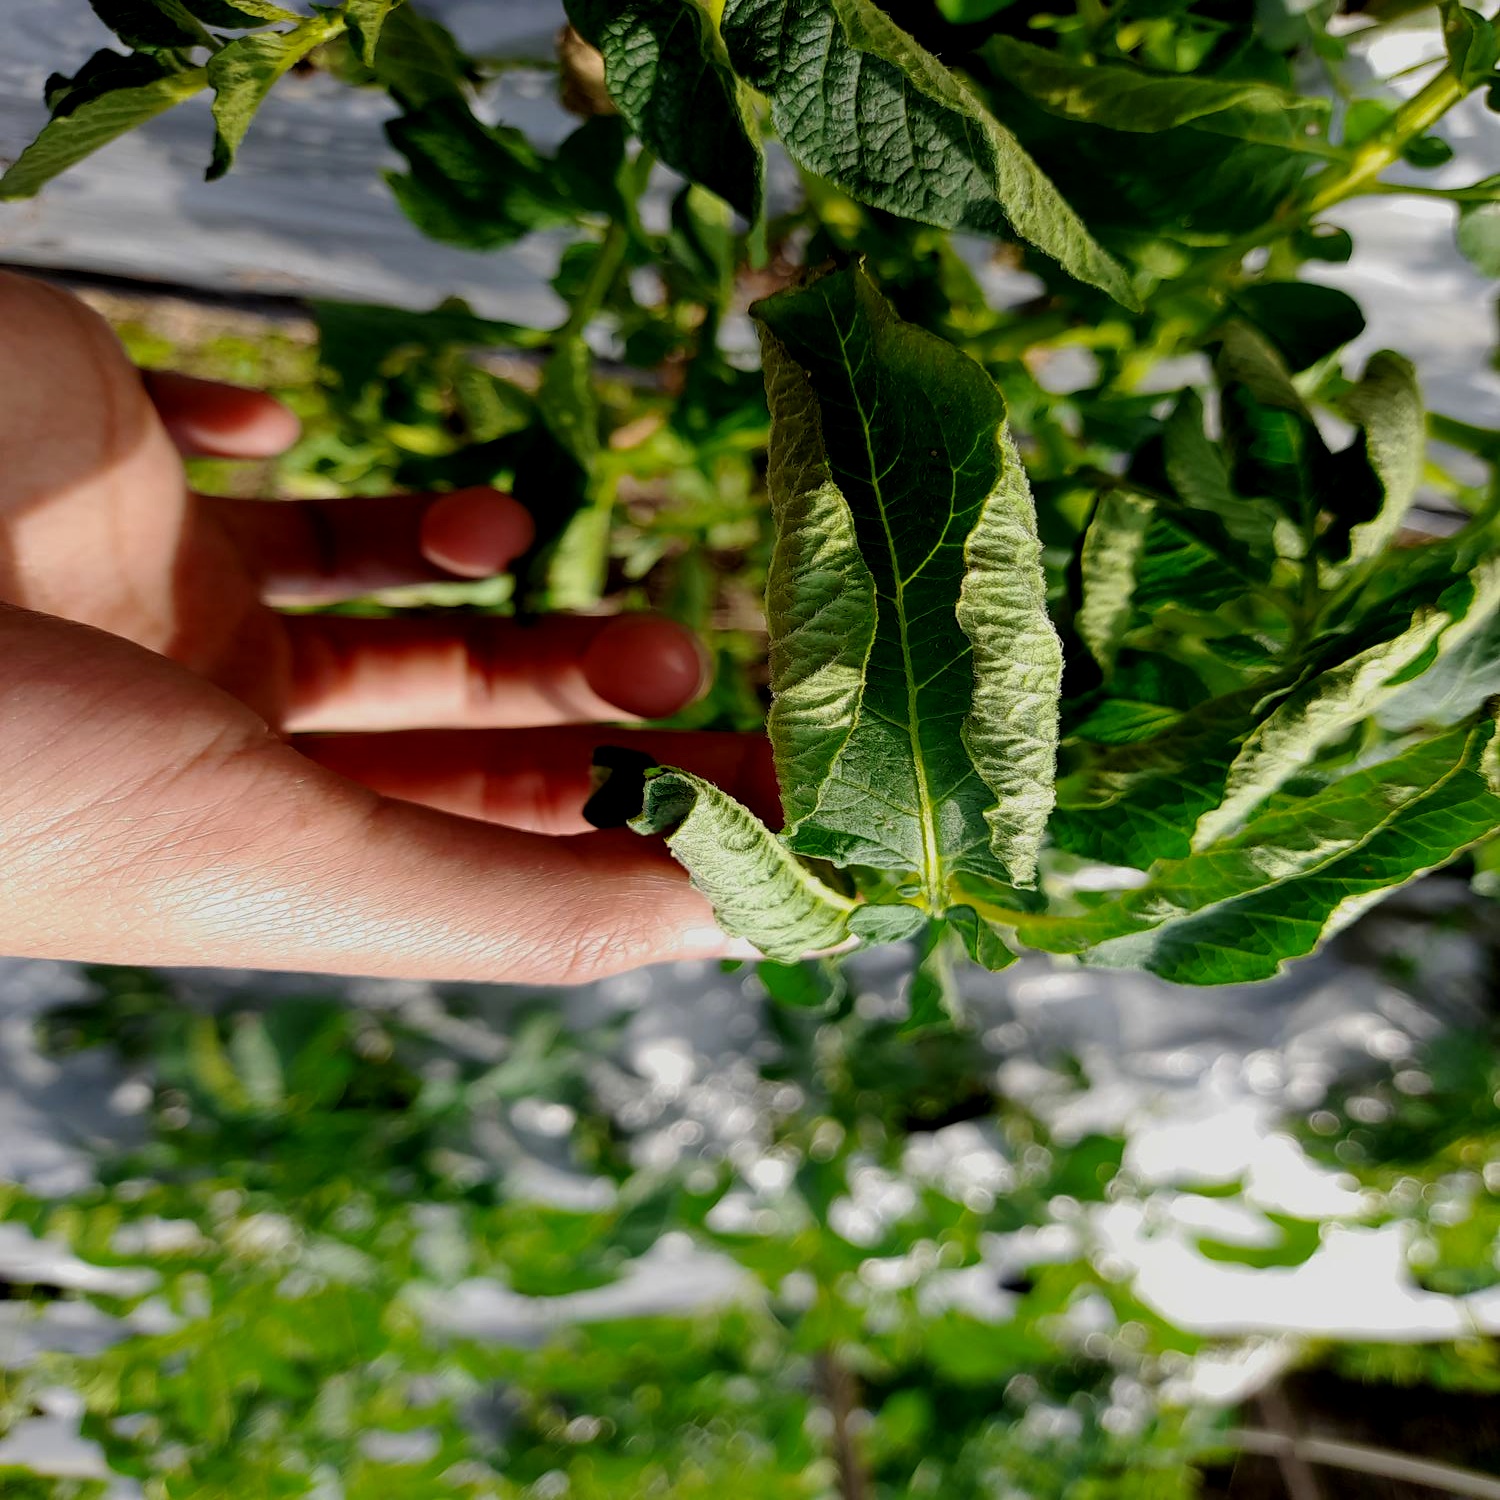
Etiqueta: Pudricion_Parda